Answer in natural language. Consider the 3D positions of the objects in the scene and not just the 2D positions in the image. Is the centerpoint of  black octagonal side table (marked B) at a higher height than Laptop (marked C)? Choose between the following options: yes or no
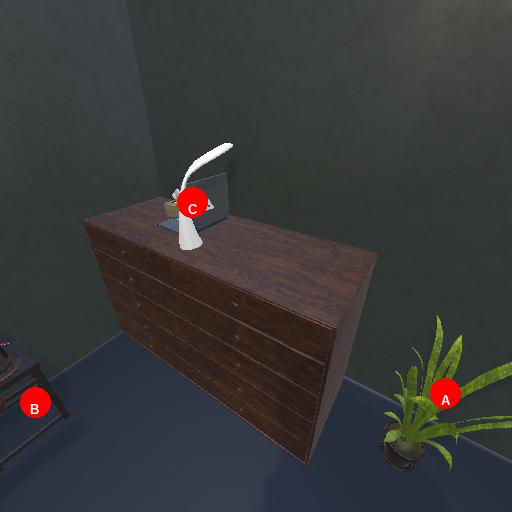
<answer>no</answer>